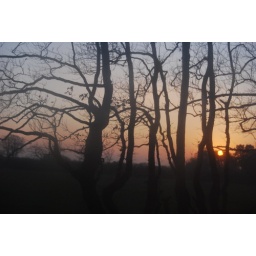
Sunset in Beacon Fell Country Park as seen from a moving car (with dirty windows).